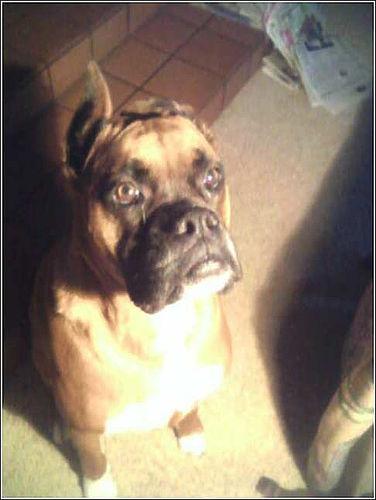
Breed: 225-n000082-boxer